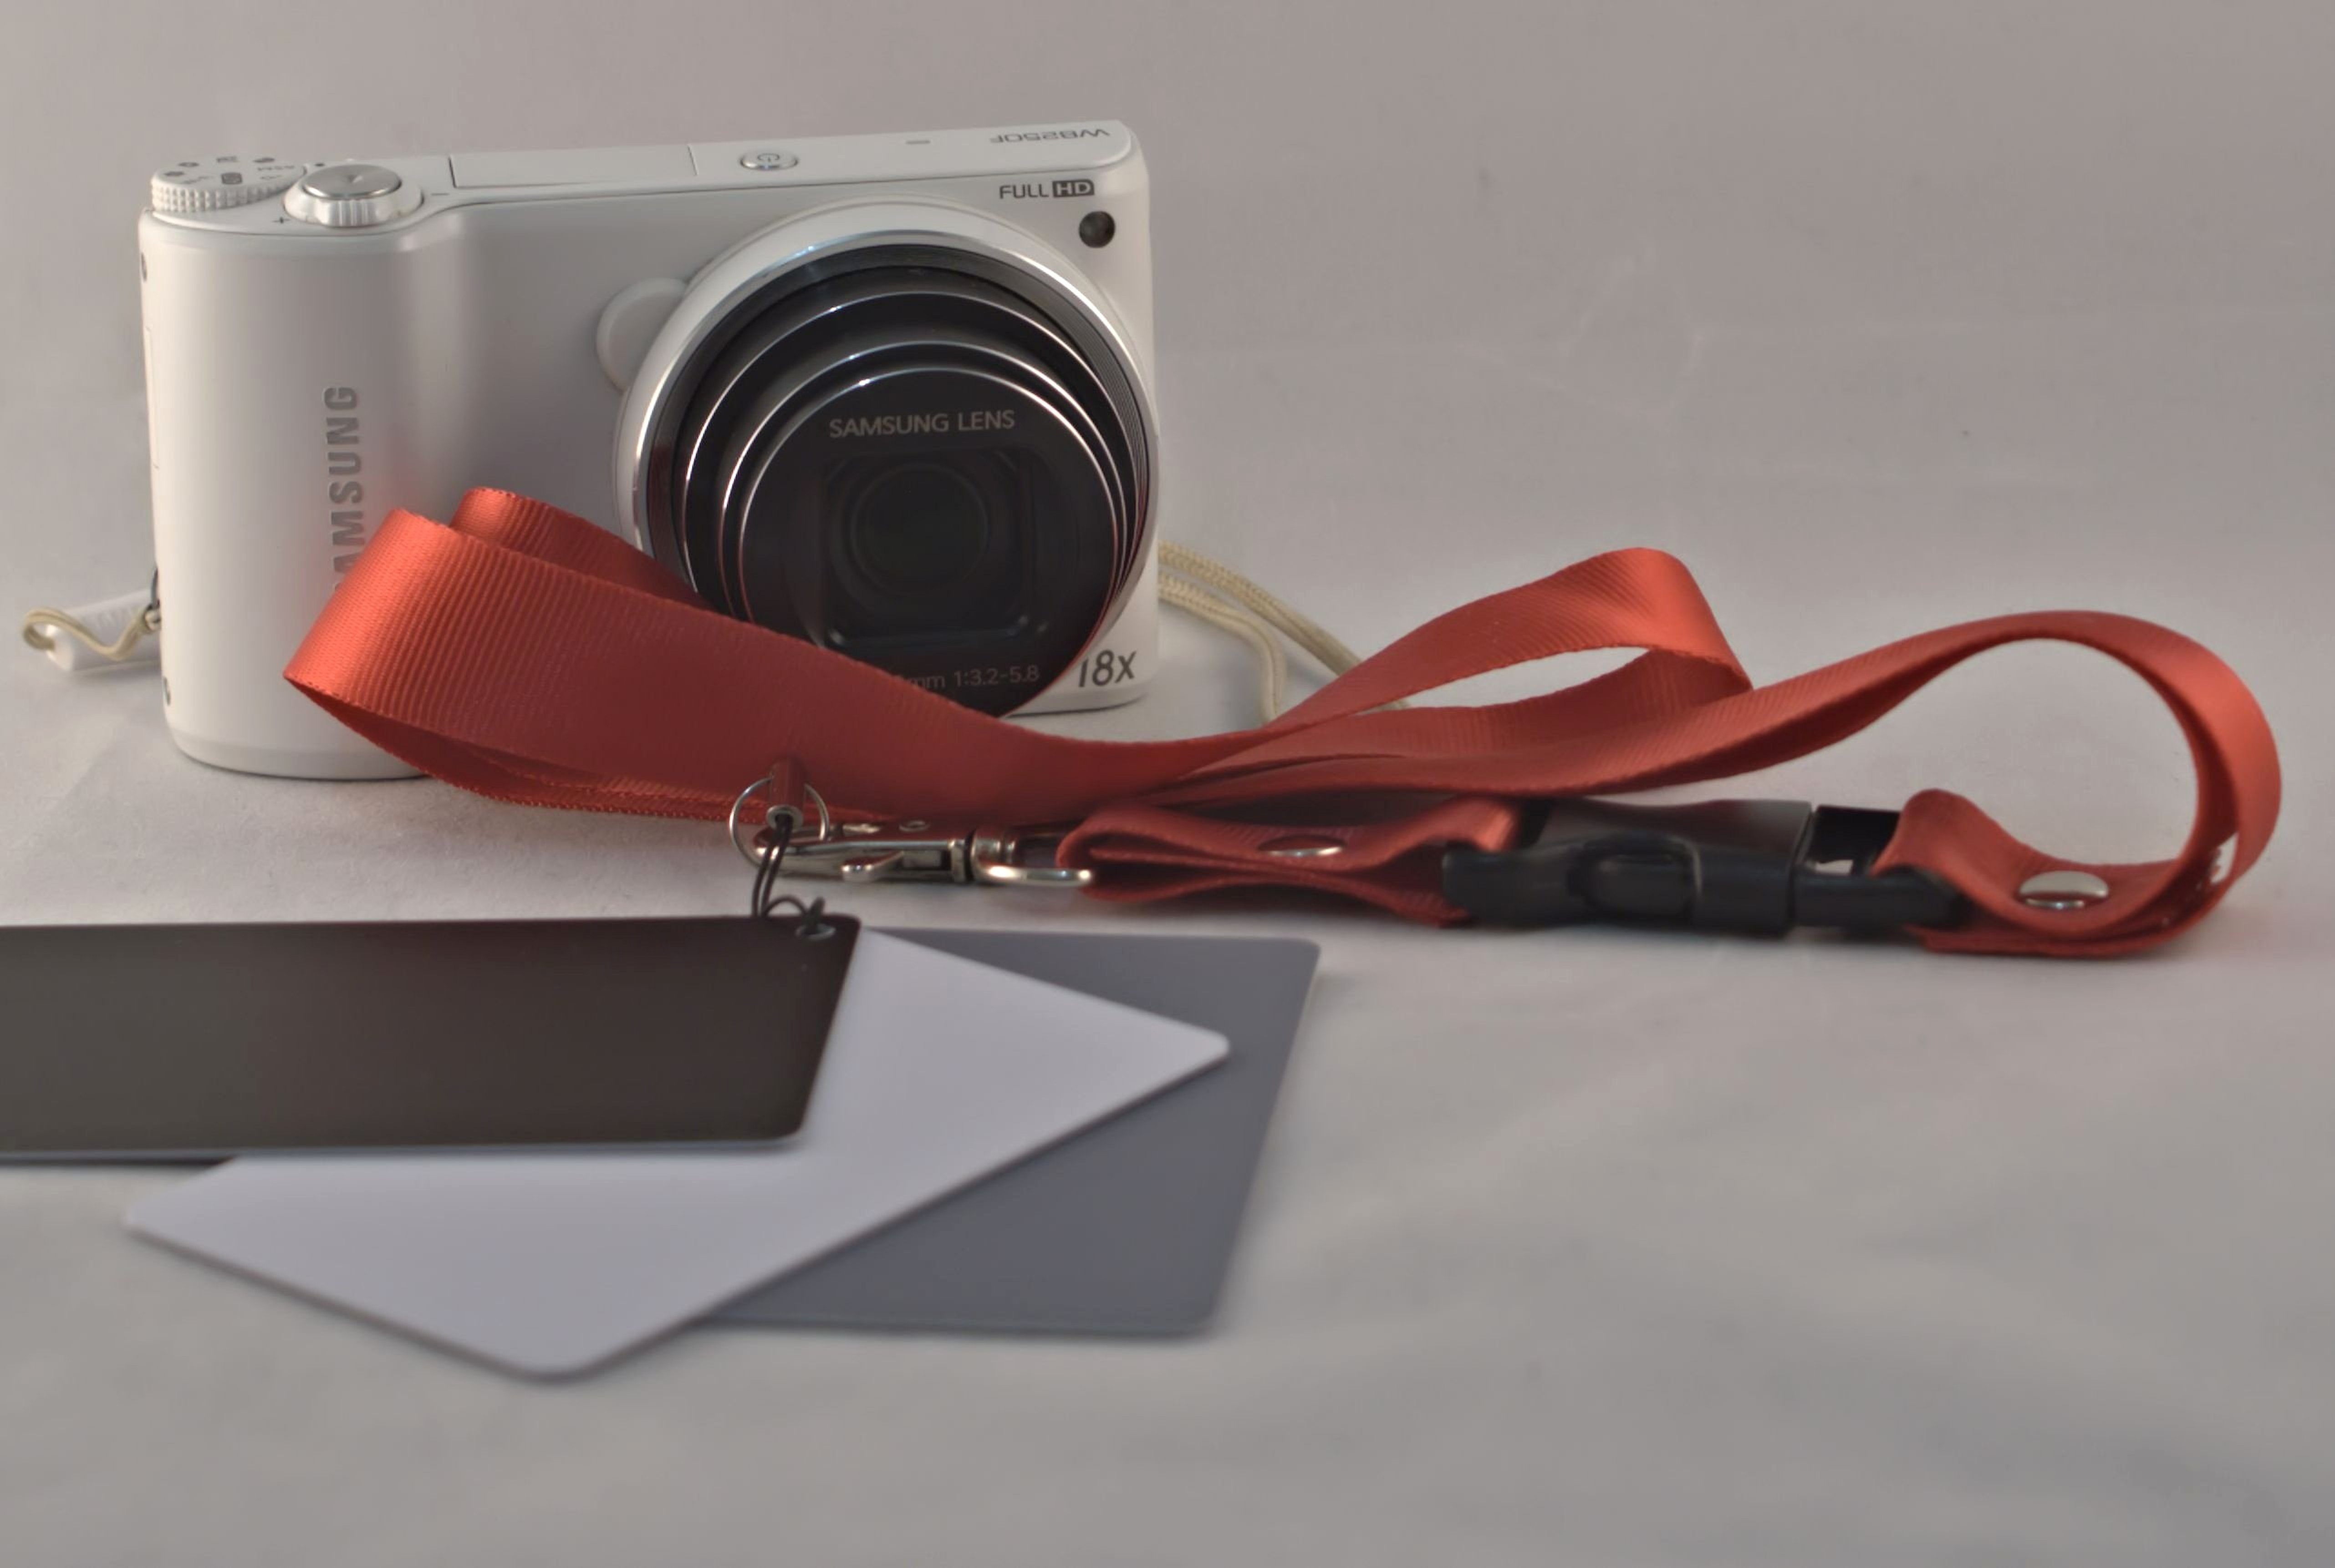
technology, camera, product, glasses, goggles, compact, cameras optics, grey scale